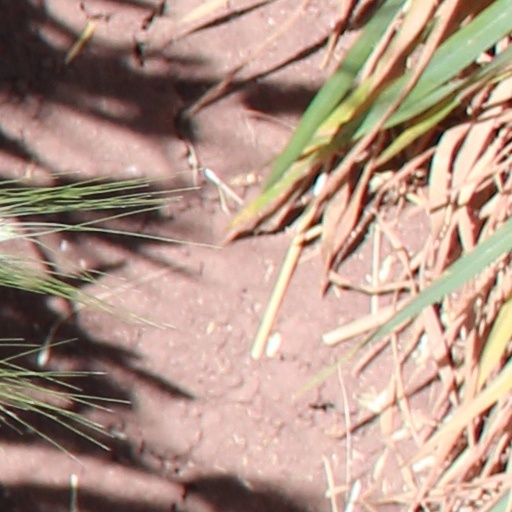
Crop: wheat